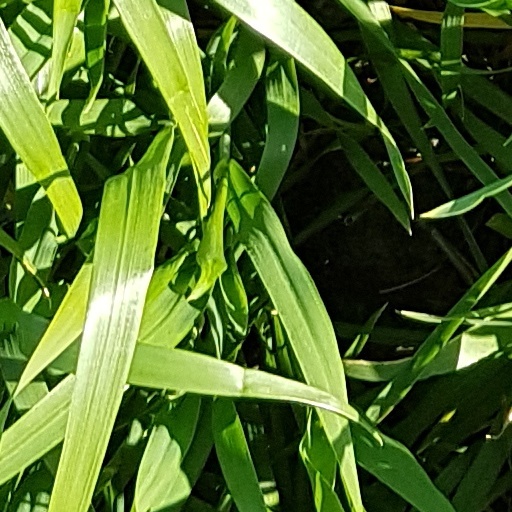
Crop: wheat